Brazilian northeastern migration

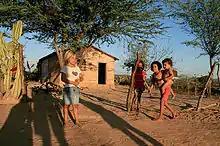
In the Northeastern "sertão", there are still victims of the constant droughts. The states with the highest concentration of extreme poverty are Maranhão, Alagoas, and Piauí.

The strong process of economic development, driven mainly by the industrialization of the 1930-1980 period, especially in São Paulo, due to the accumulation of coffee since the 19th century and the import substitution and protectionist policies, favored the Southeast region of Brazil. In contrast, the Northeast region still maintained old characteristics: backward and poorly diversified agriculture, a stagnant economy, large landowners, concentration of income, and a poorly diversified industry with low productivity. besides the natural phenomenon of constant droughts. The distinct characteristics of these two regions, besides accentuating regional inequalities, formed a propitious scenario for migration from the Northeast, especially to urban areas.